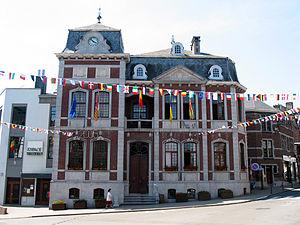
Herve (Belgique), l'hôtel de ville (1929).
Herve est une ville francophone de Belgique située en Région wallonne dans la province de Liège, à 8 km à vol d'oiseau de Verviers et à 17 km de Liège. Herve est réputée pour son fromage.